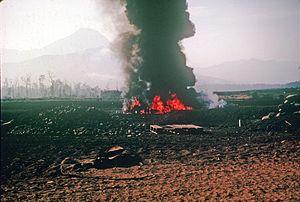
La bataille de Kham Duc est un engagement entre les forces armées américaines et les forces armées nord-vietnamiennes et le Front national de libération du Sud Viêt Nam lors de la guerre du Viêt Nam qui se déroule du 10 au 12 mai 1968.
Phước Sơn est un district rural de la province de Quảng Nam, dans la région de la Côte centrale du Sud du Viêt Nam.